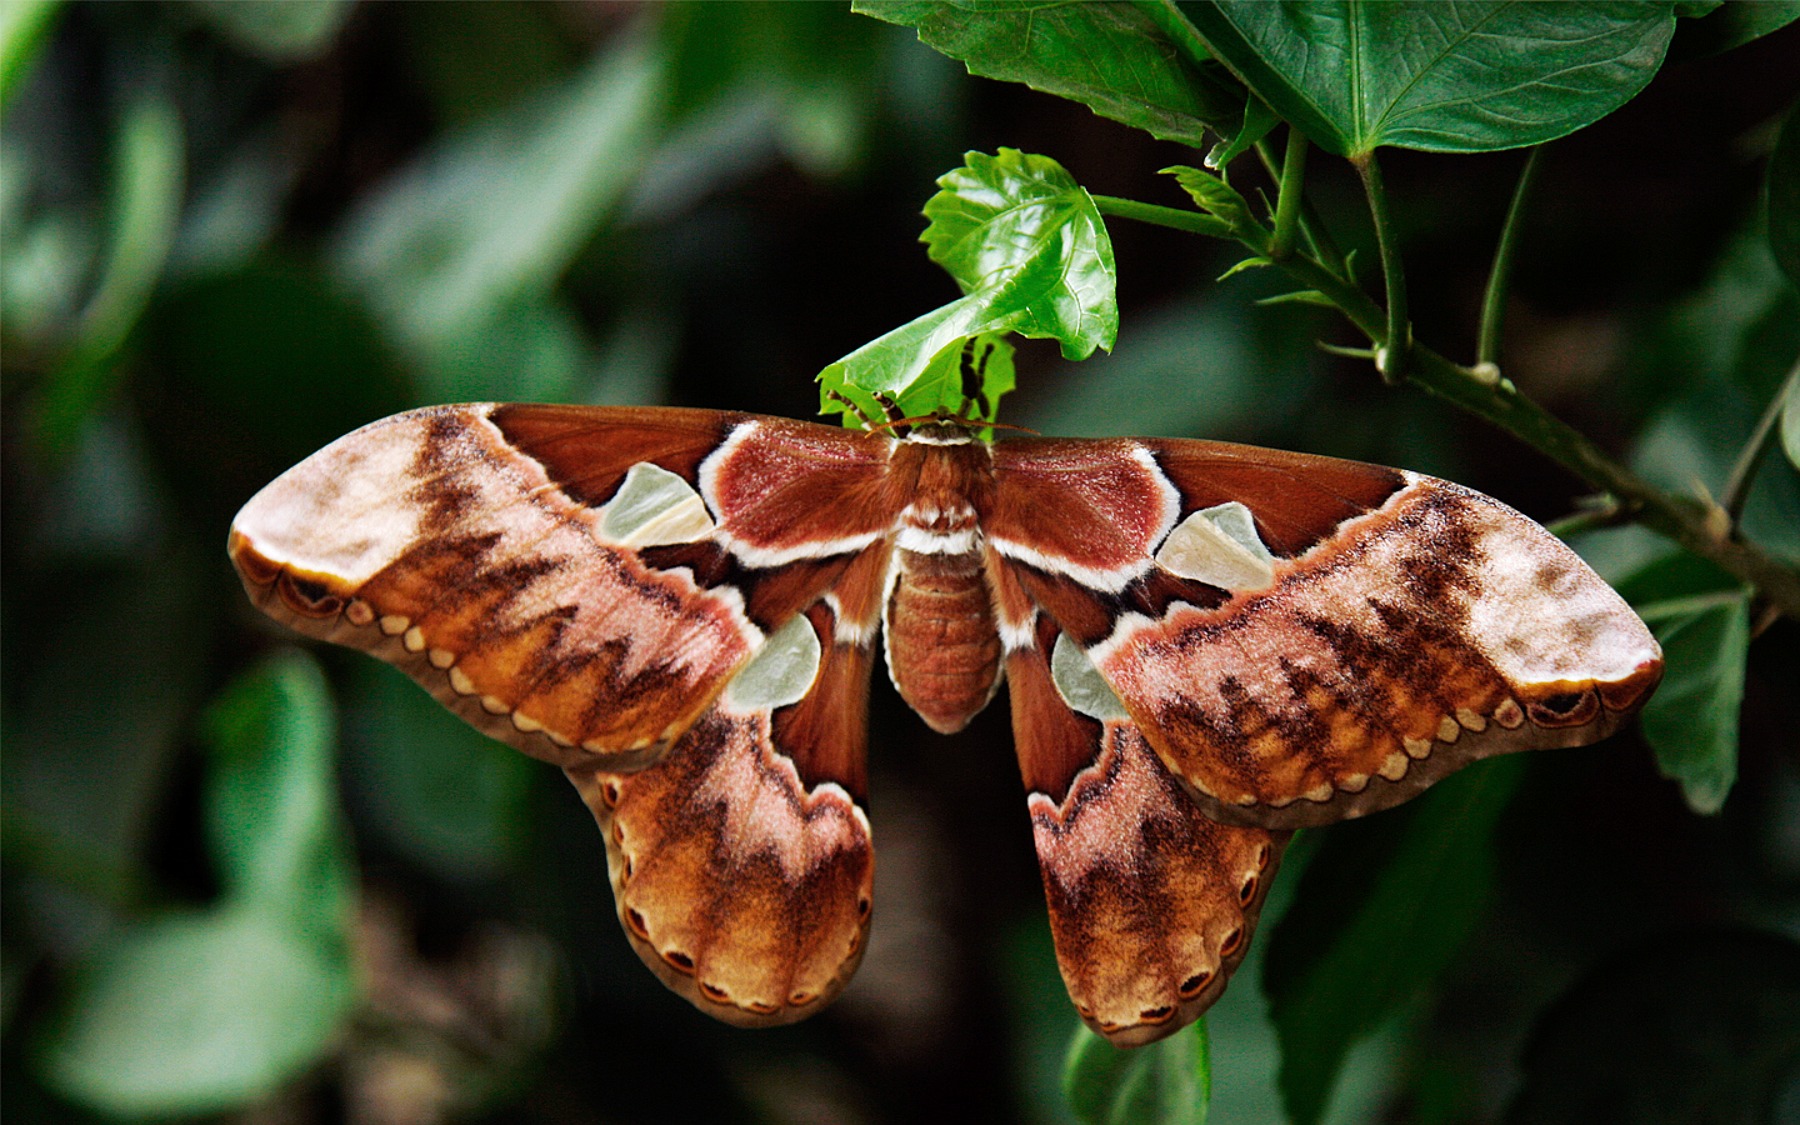
nature, record, leaf, flower, tropical, insect, botany, moth, butterfly, flora, fauna, invertebrate, close up, drawing, macro photography, arthropod, saturniidae, pollinator, yellow brown, red brown, butterfly house, world record, wing span, attacus atlas, moths and butterflies, atlas moth, largest butterfly, peacock spinner, exokt, wing surface